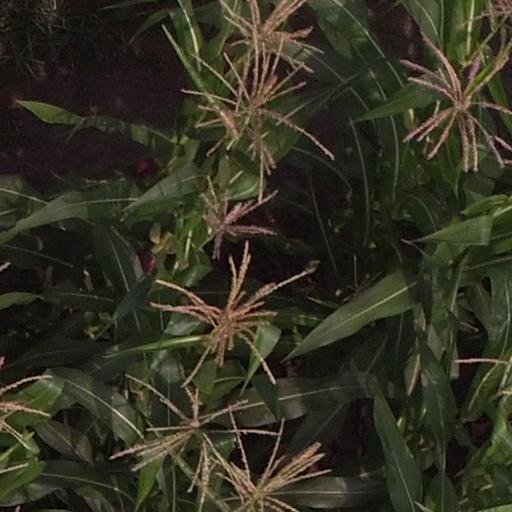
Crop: maize; corn